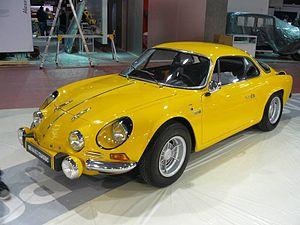
Renault Alpine A110 1600S á Rétromobile 2012
Alpine est un constructeur automobile français, propriété du groupe Renault.